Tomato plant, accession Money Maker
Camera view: vertical (180 deg); turntable rotation: 210 degrees
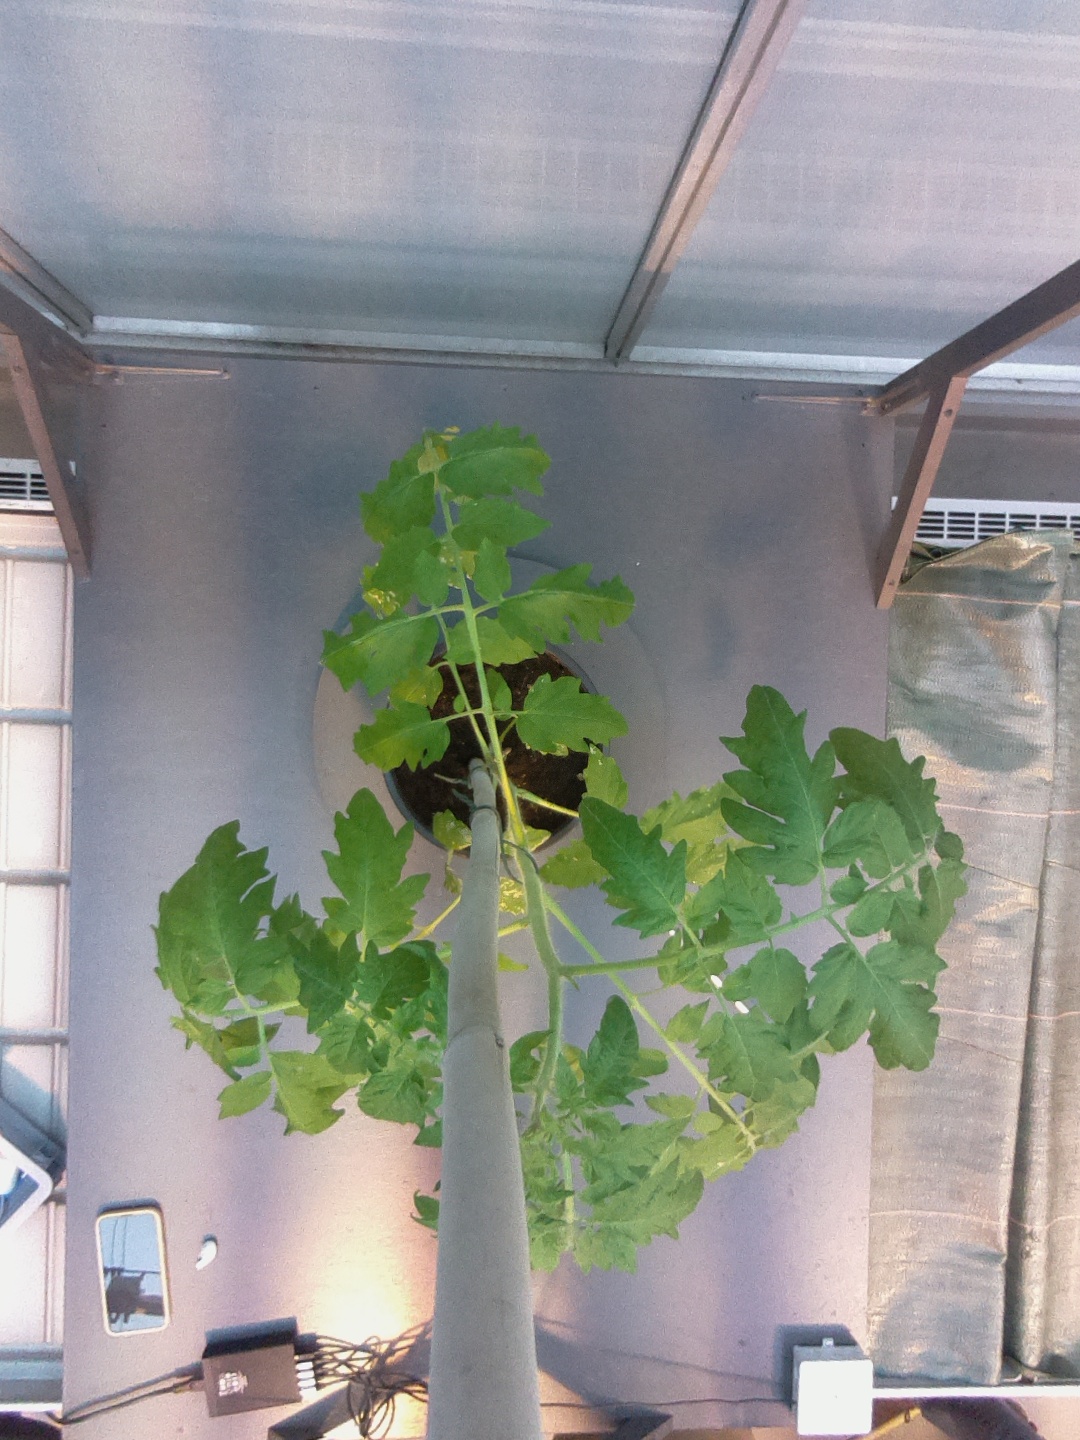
BBCH growth stage 54: 4 inflorescences visible